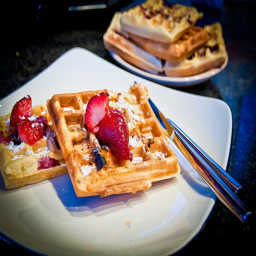
Two plates of food on top of a table.
A waffle topped with fruit sitting on a white plate.
A plate with some strawberries and waffles on it
some waffles on a plate with fruit on them
a waffle on a plate with strawberries on it